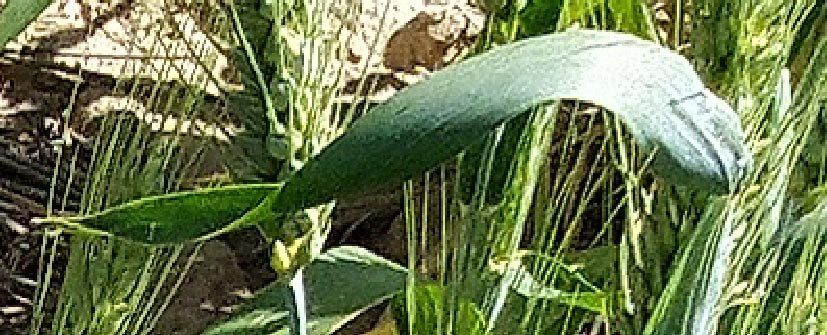
Label: Wheat___Healthy